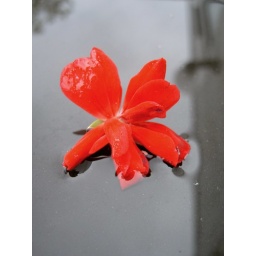
flower in water